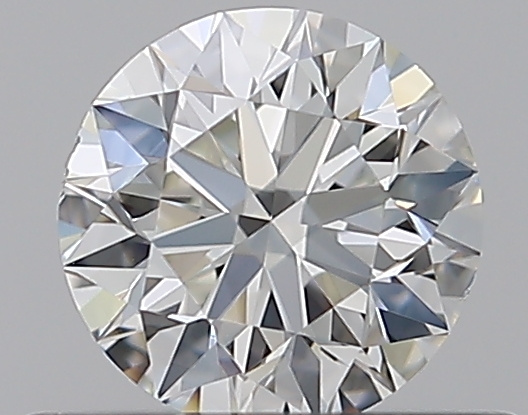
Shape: round
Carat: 0.5
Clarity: VS2
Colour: H
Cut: EX
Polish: EX
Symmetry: VG
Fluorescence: N
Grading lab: GIA
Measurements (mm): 5.03 x 5.06 x 3.16